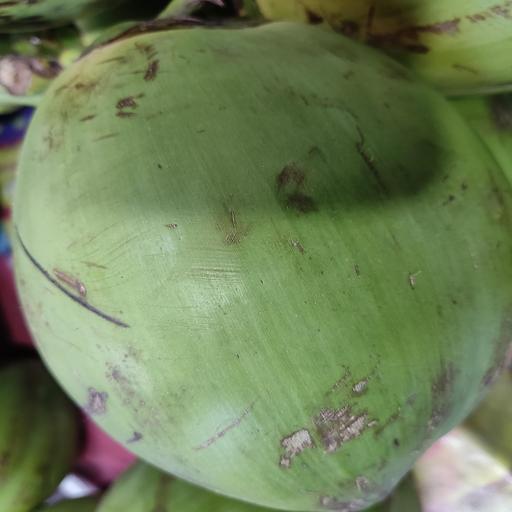
Crop type: Green Coconut